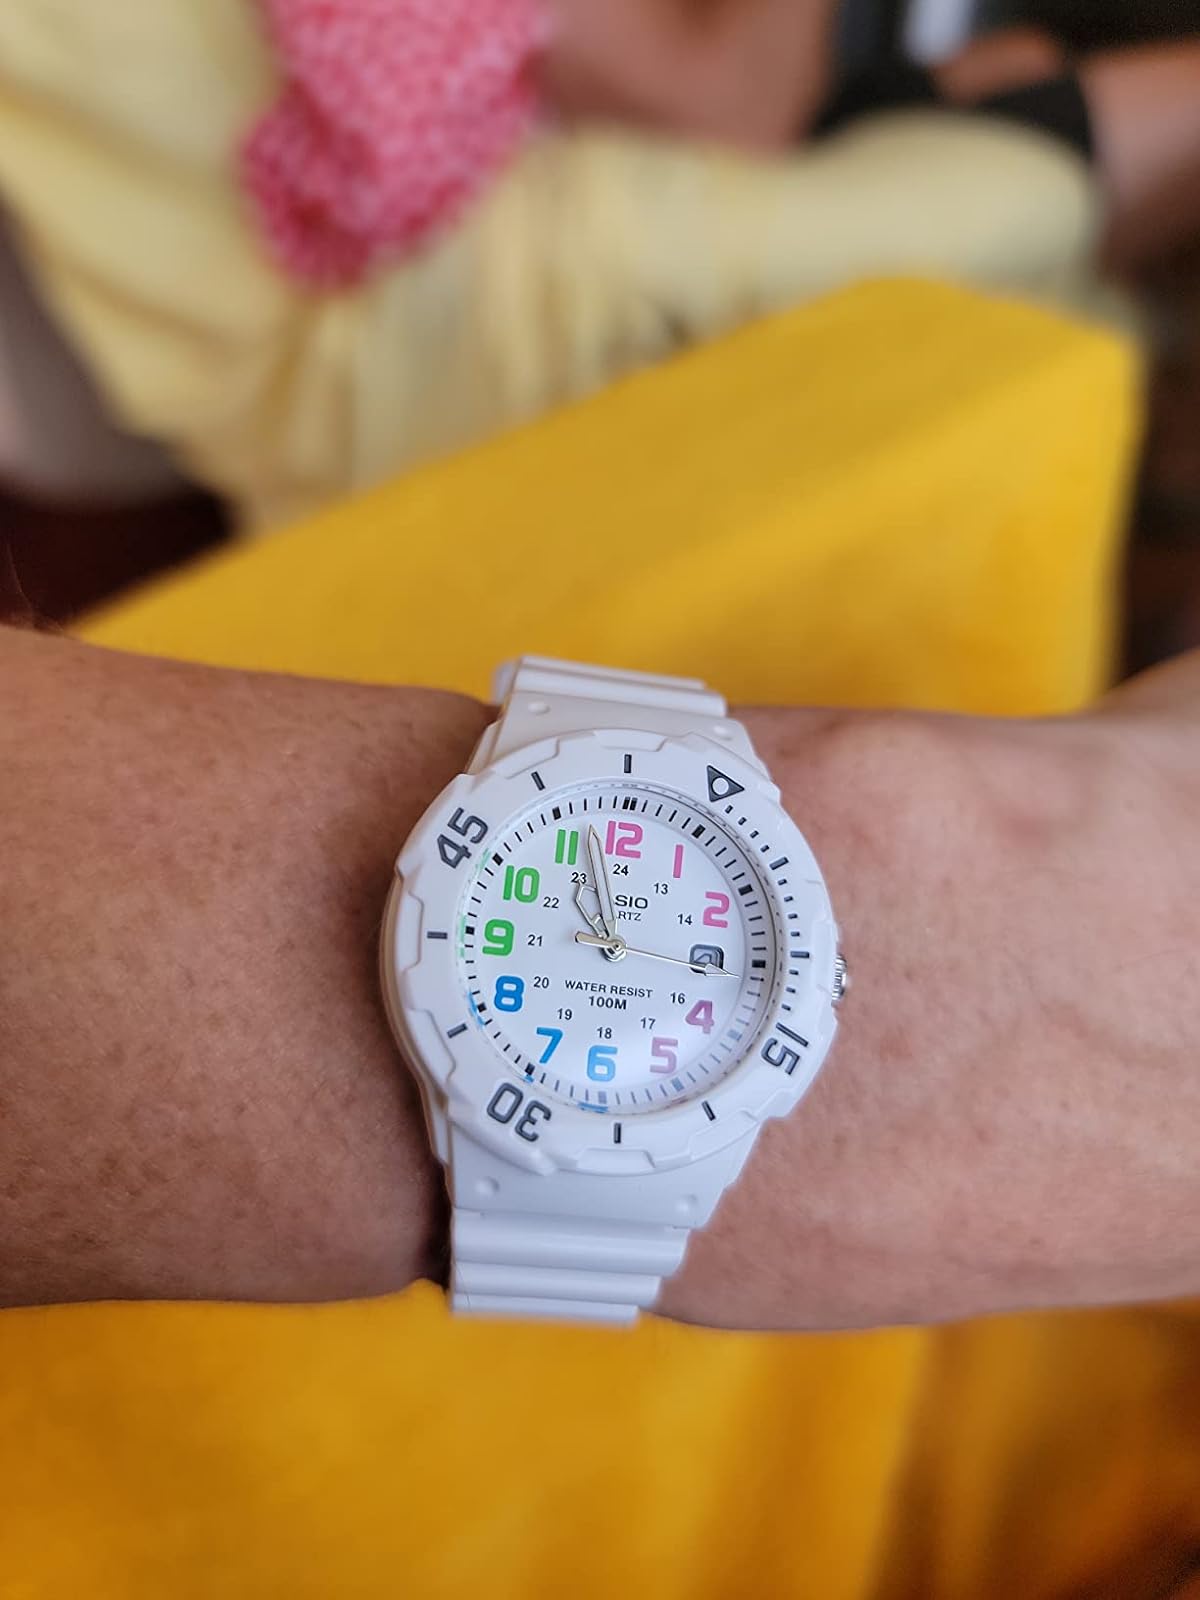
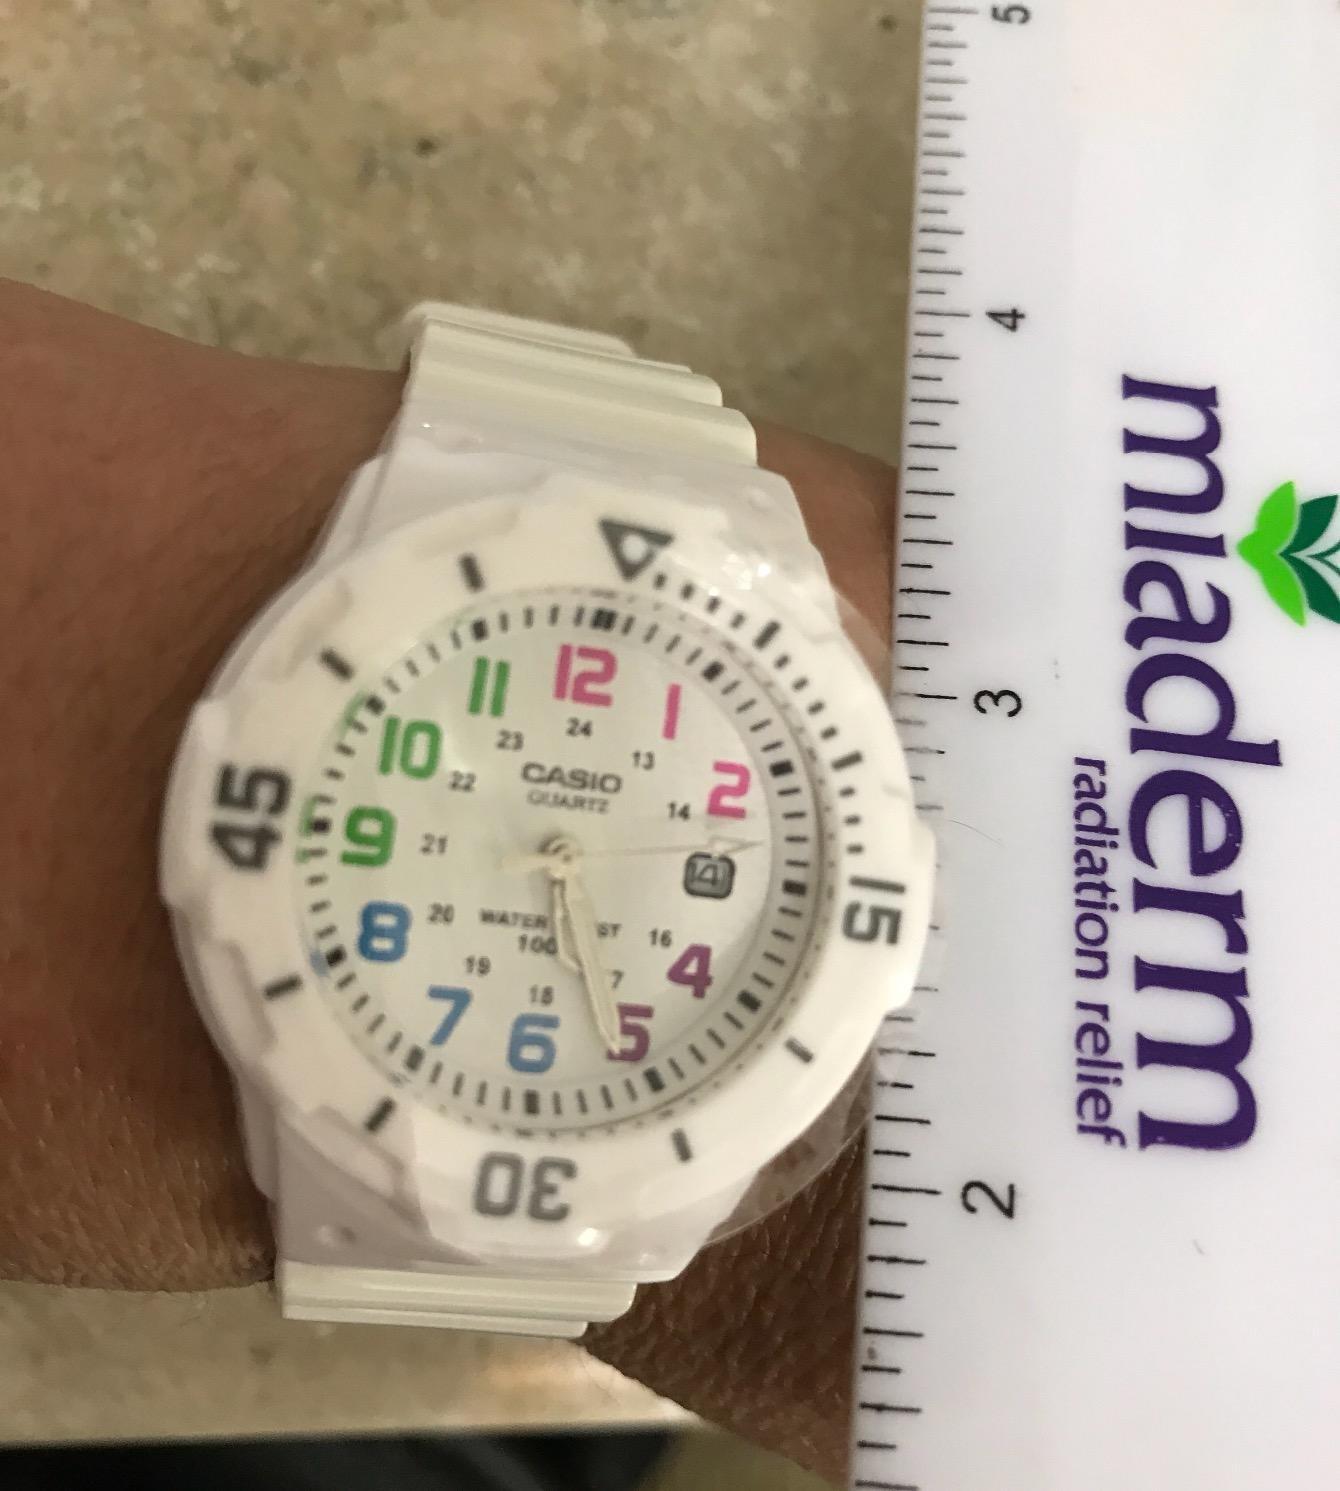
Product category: accessories_watch
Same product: yes